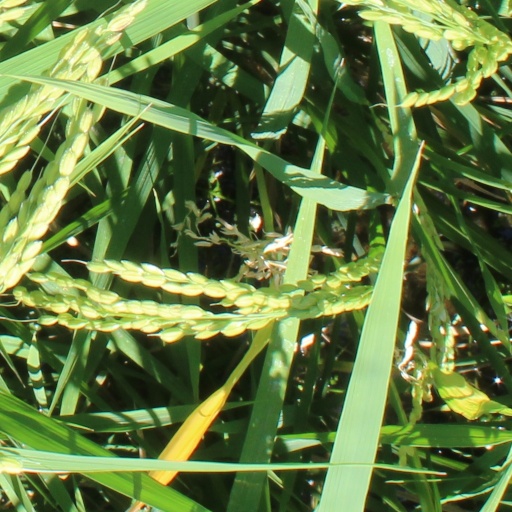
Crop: rice